Bare (film)

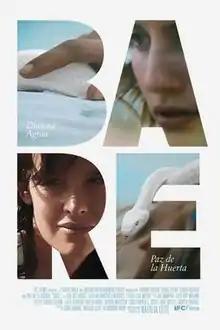
Theatrical release poster

Bare is a 2015 American drama film written and directed by Natalia Leite and produced by Alexandra Roxo, Natalia Leite, and Chad Burris. It stars Dianna Agron, Paz de la Huerta, Chris Zylka, and Louisa Krause. The film follows a young woman living in a small desert town in Nevada, who becomes romantically involved with a female drifter who leads her into a life of drugs, stripping, and psychedelic spiritual experiences. The film had its world premiere at the Tribeca Film Festival on April 19, 2015. IFC Films released it on October 30, 2015, in a limited release and through video on demand.